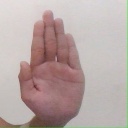
अक्षर: ध